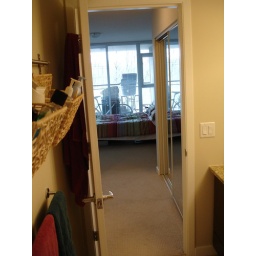
hanging baskets in the bathroom, and out to the bedroom